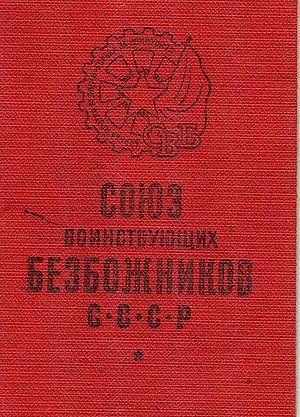
La Ligue des militants athées ; ou russe : Общество безбожников ou russe : Союз безбожников, est une organisation antireligieuse formée de travailleurs et citoyens soviétiques durant la période 1925–1947. Elle est plus précisément constituée « de membres du Parti, de membres de l'organisation de la jeunesse communiste Komsomol, de travailleurs et de vétérans de l'armée ».